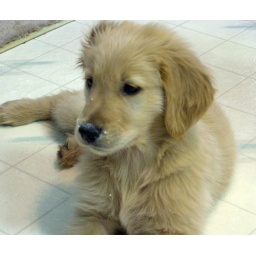
The white specs on his face are left over from his Yogurt Diving.